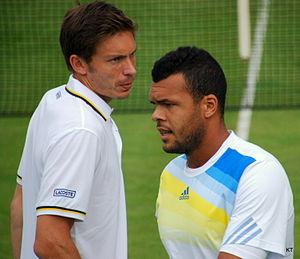
Nicolas Mahut, né le 21 janvier 1982 à Angers, est un joueur de tennis français, professionnel depuis 2000.